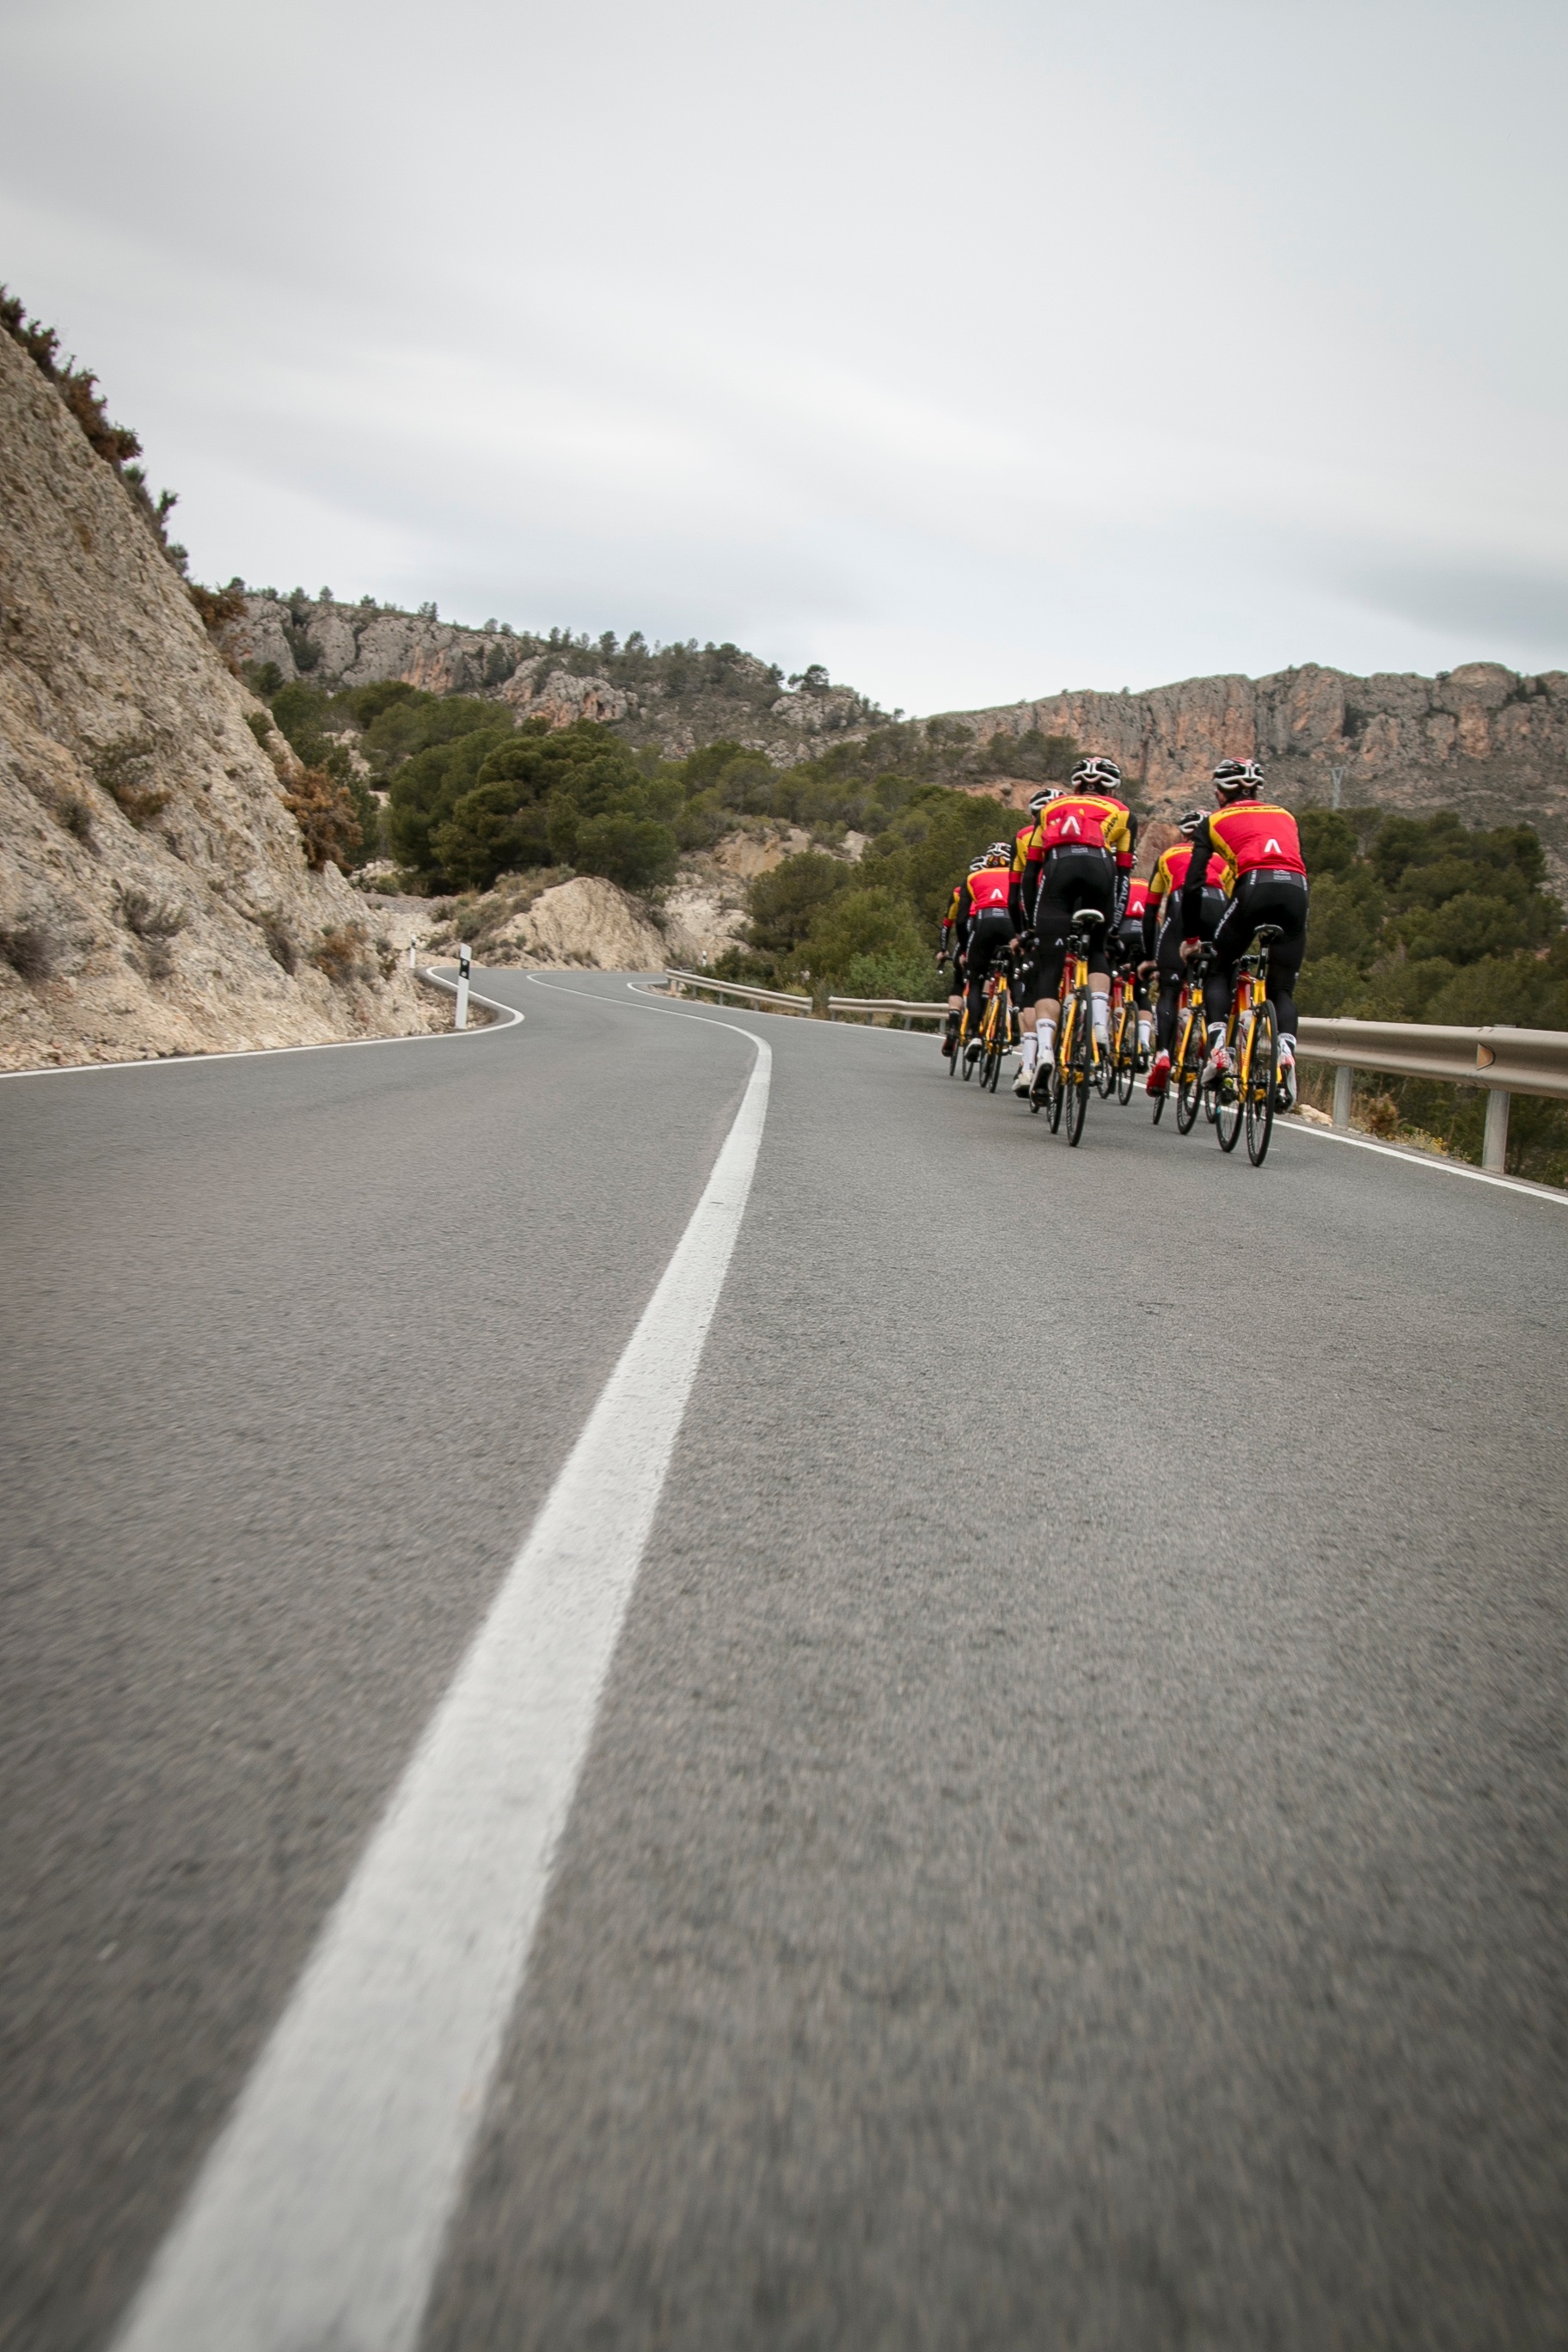
coast, road, bicycle, walkway, vehicle, cycling, infrastructure